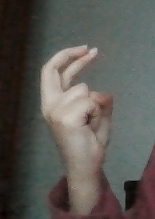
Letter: zay